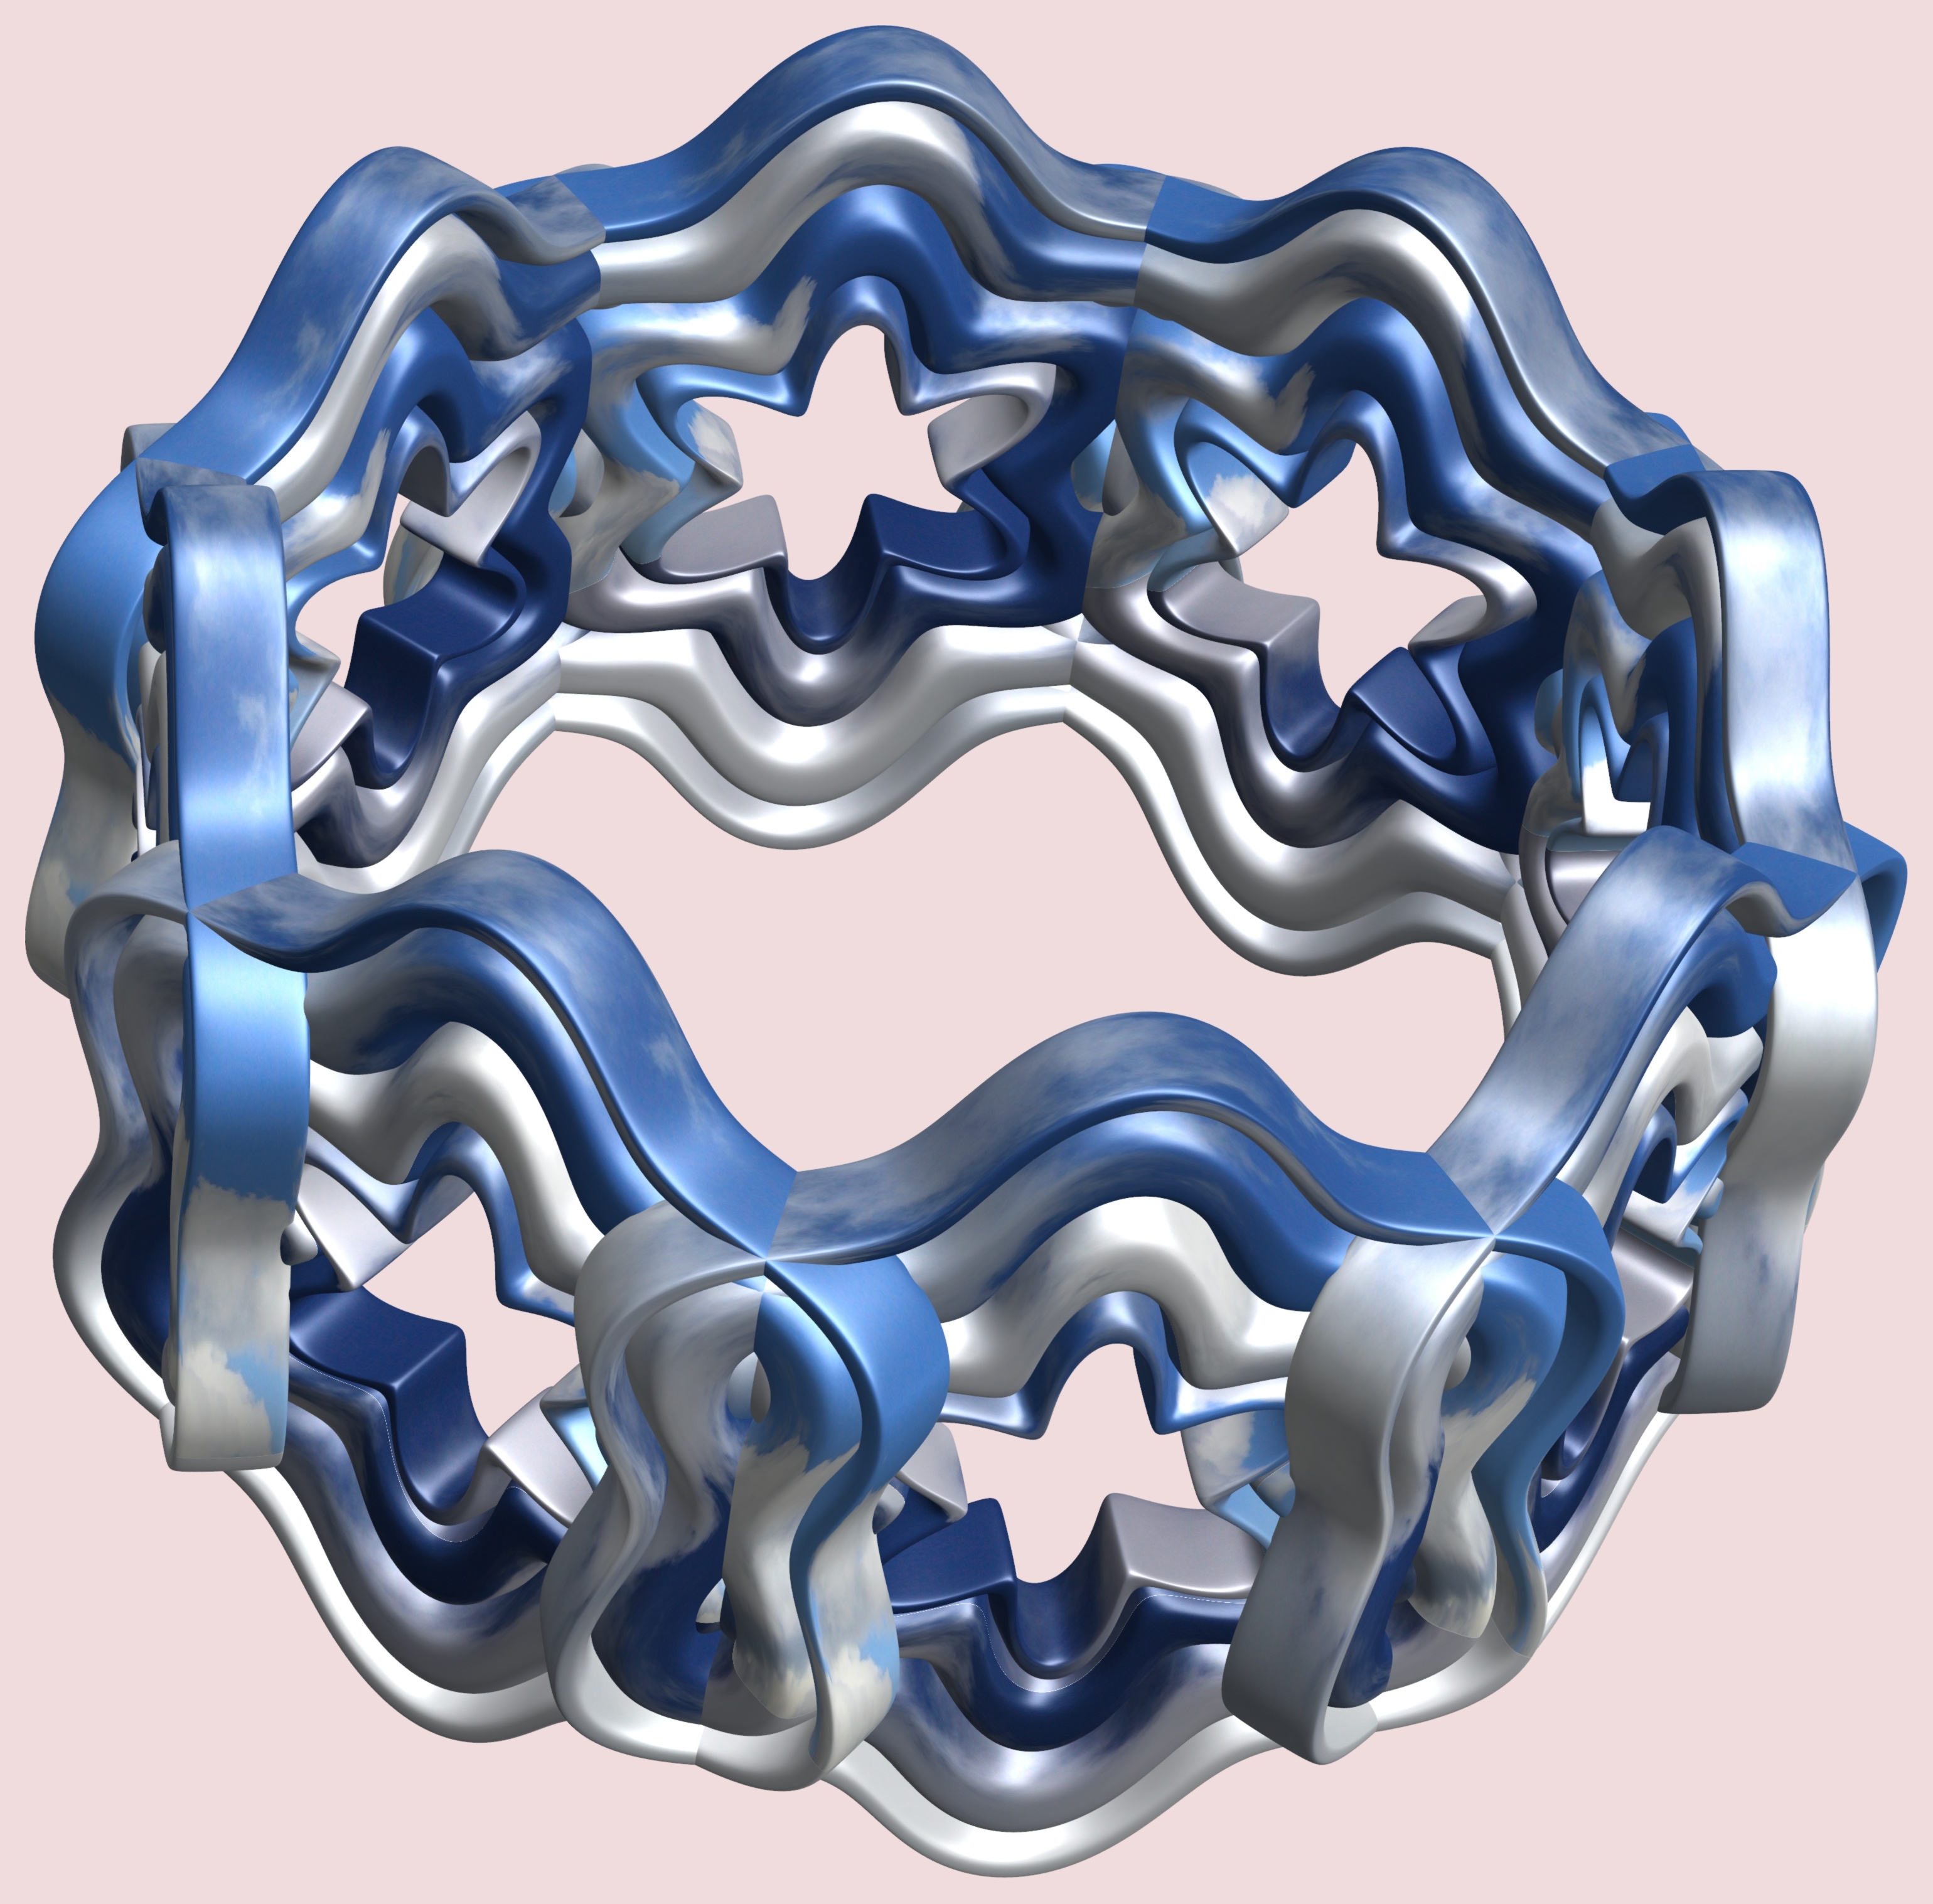
structure, texture, chain, pattern, font, design, symmetry, 3d, graphic, torus, mathematica, cg, parametricplot3d, code, program, algorithm, mapping